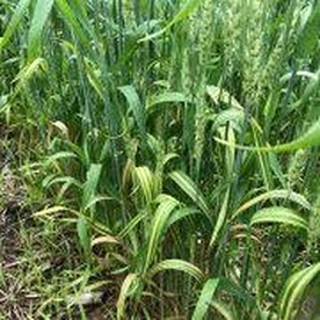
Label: wheat_black_rust